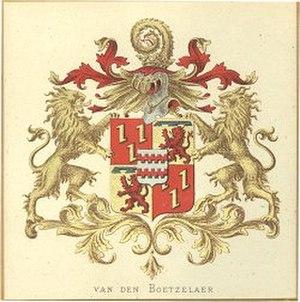
Josina Anna Petronella baronne d'Aerssen, mieux connue sous le nom de Josina de Boetzelaer, née à La Haye le 1ᵉʳ mars 1733 et morte à IJsselstein le 9 mars 1797, est une compositrice néerlandaise.